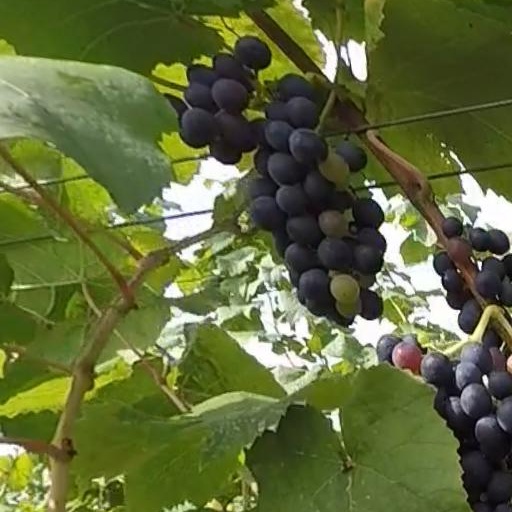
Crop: grape